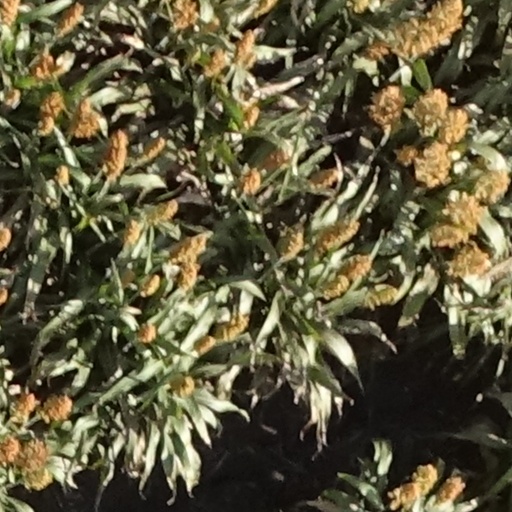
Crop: sorghum